Flag of Papua New Guinea

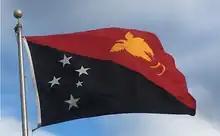
PNG flag flying

The flag of Papua New Guinea was adopted on 1 July 1971. In the hoist, it depicts the Southern Cross; in the fly, a Raggiana bird-of-paradise is silhouetted. The design was chosen through a nationwide design competition in early 1971. The winning designer was Susan Karike, who was 15 at the time.